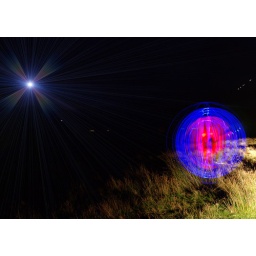
was up them there hills,crappy sky ,orb came out ok ,looks like face in it ;-)